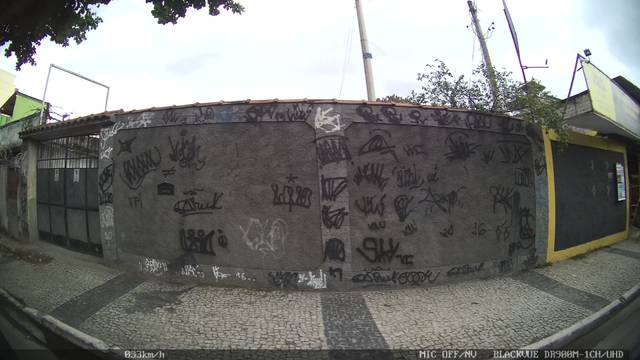
Region: Brazil
Coordinates: -22.798, -43.295